55th Tennessee Infantry Regiment

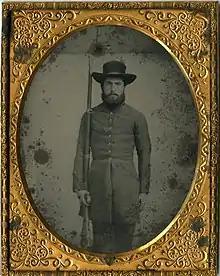
Tintype of Nathan Nesbitt, Co. H, 55th Tennessee Infantry

The 55th Regiment, Tennessee Infantry was an infantry regiment from Tennessee that served with the Confederate States Army in the American Civil War. Notable battles that the regiment was involved in include the Battle of Shiloh.